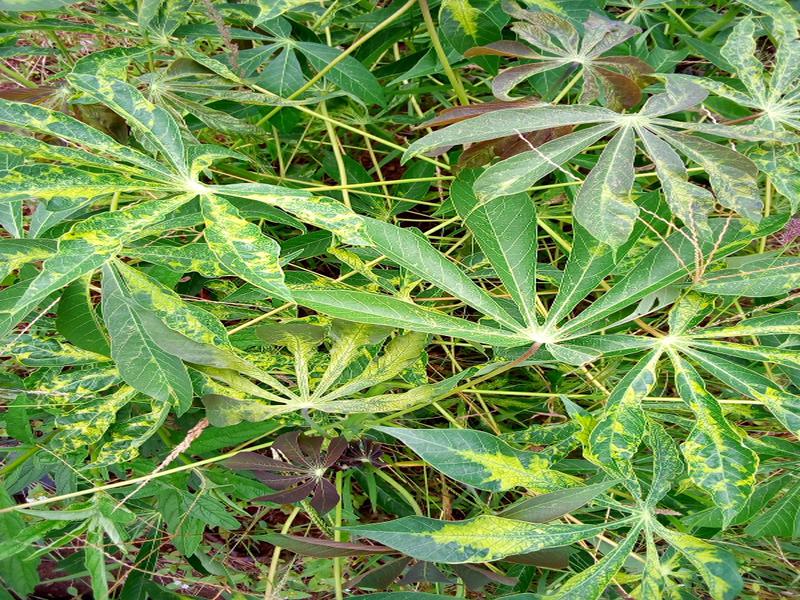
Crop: cassava
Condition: mosaic_disease